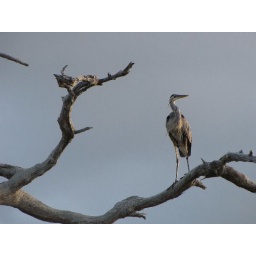
blue heron in tree